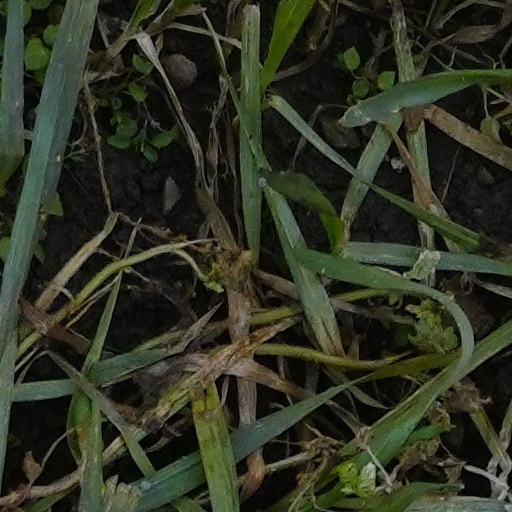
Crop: wheat